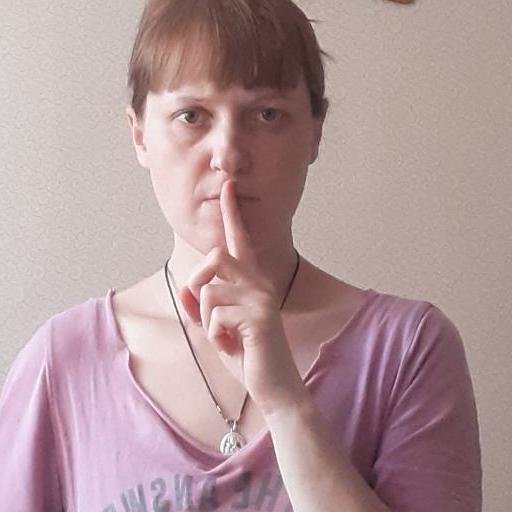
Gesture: mute